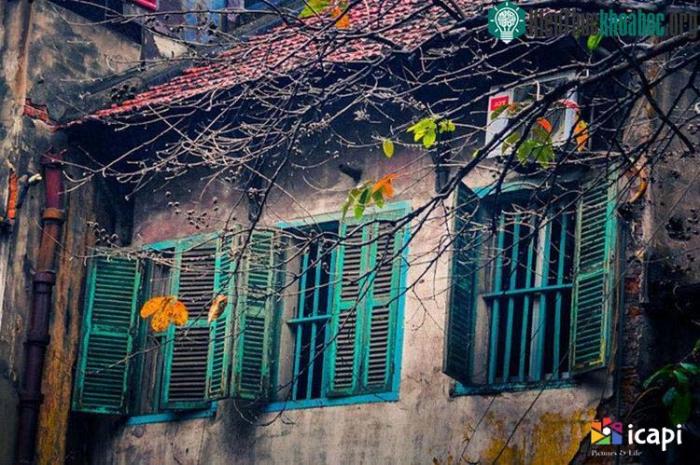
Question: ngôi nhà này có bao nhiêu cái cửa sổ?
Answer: ngôi nhà này có ba cái cửa sổ